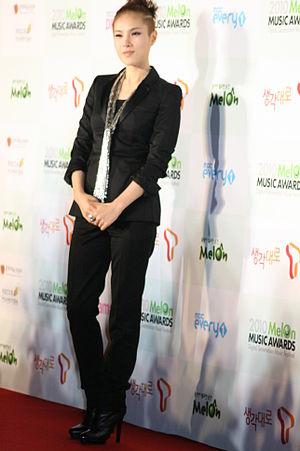
Park Ji-yeon; née le 8 avril 1981 à Wando, plus connue sous son nom de scène Gummy, est une chanteuse sud-coréenne.